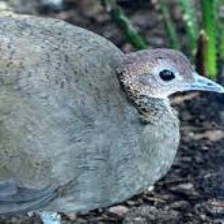
Species: GREAT TINAMOU
Scientific name: TINAMUS MAJOR